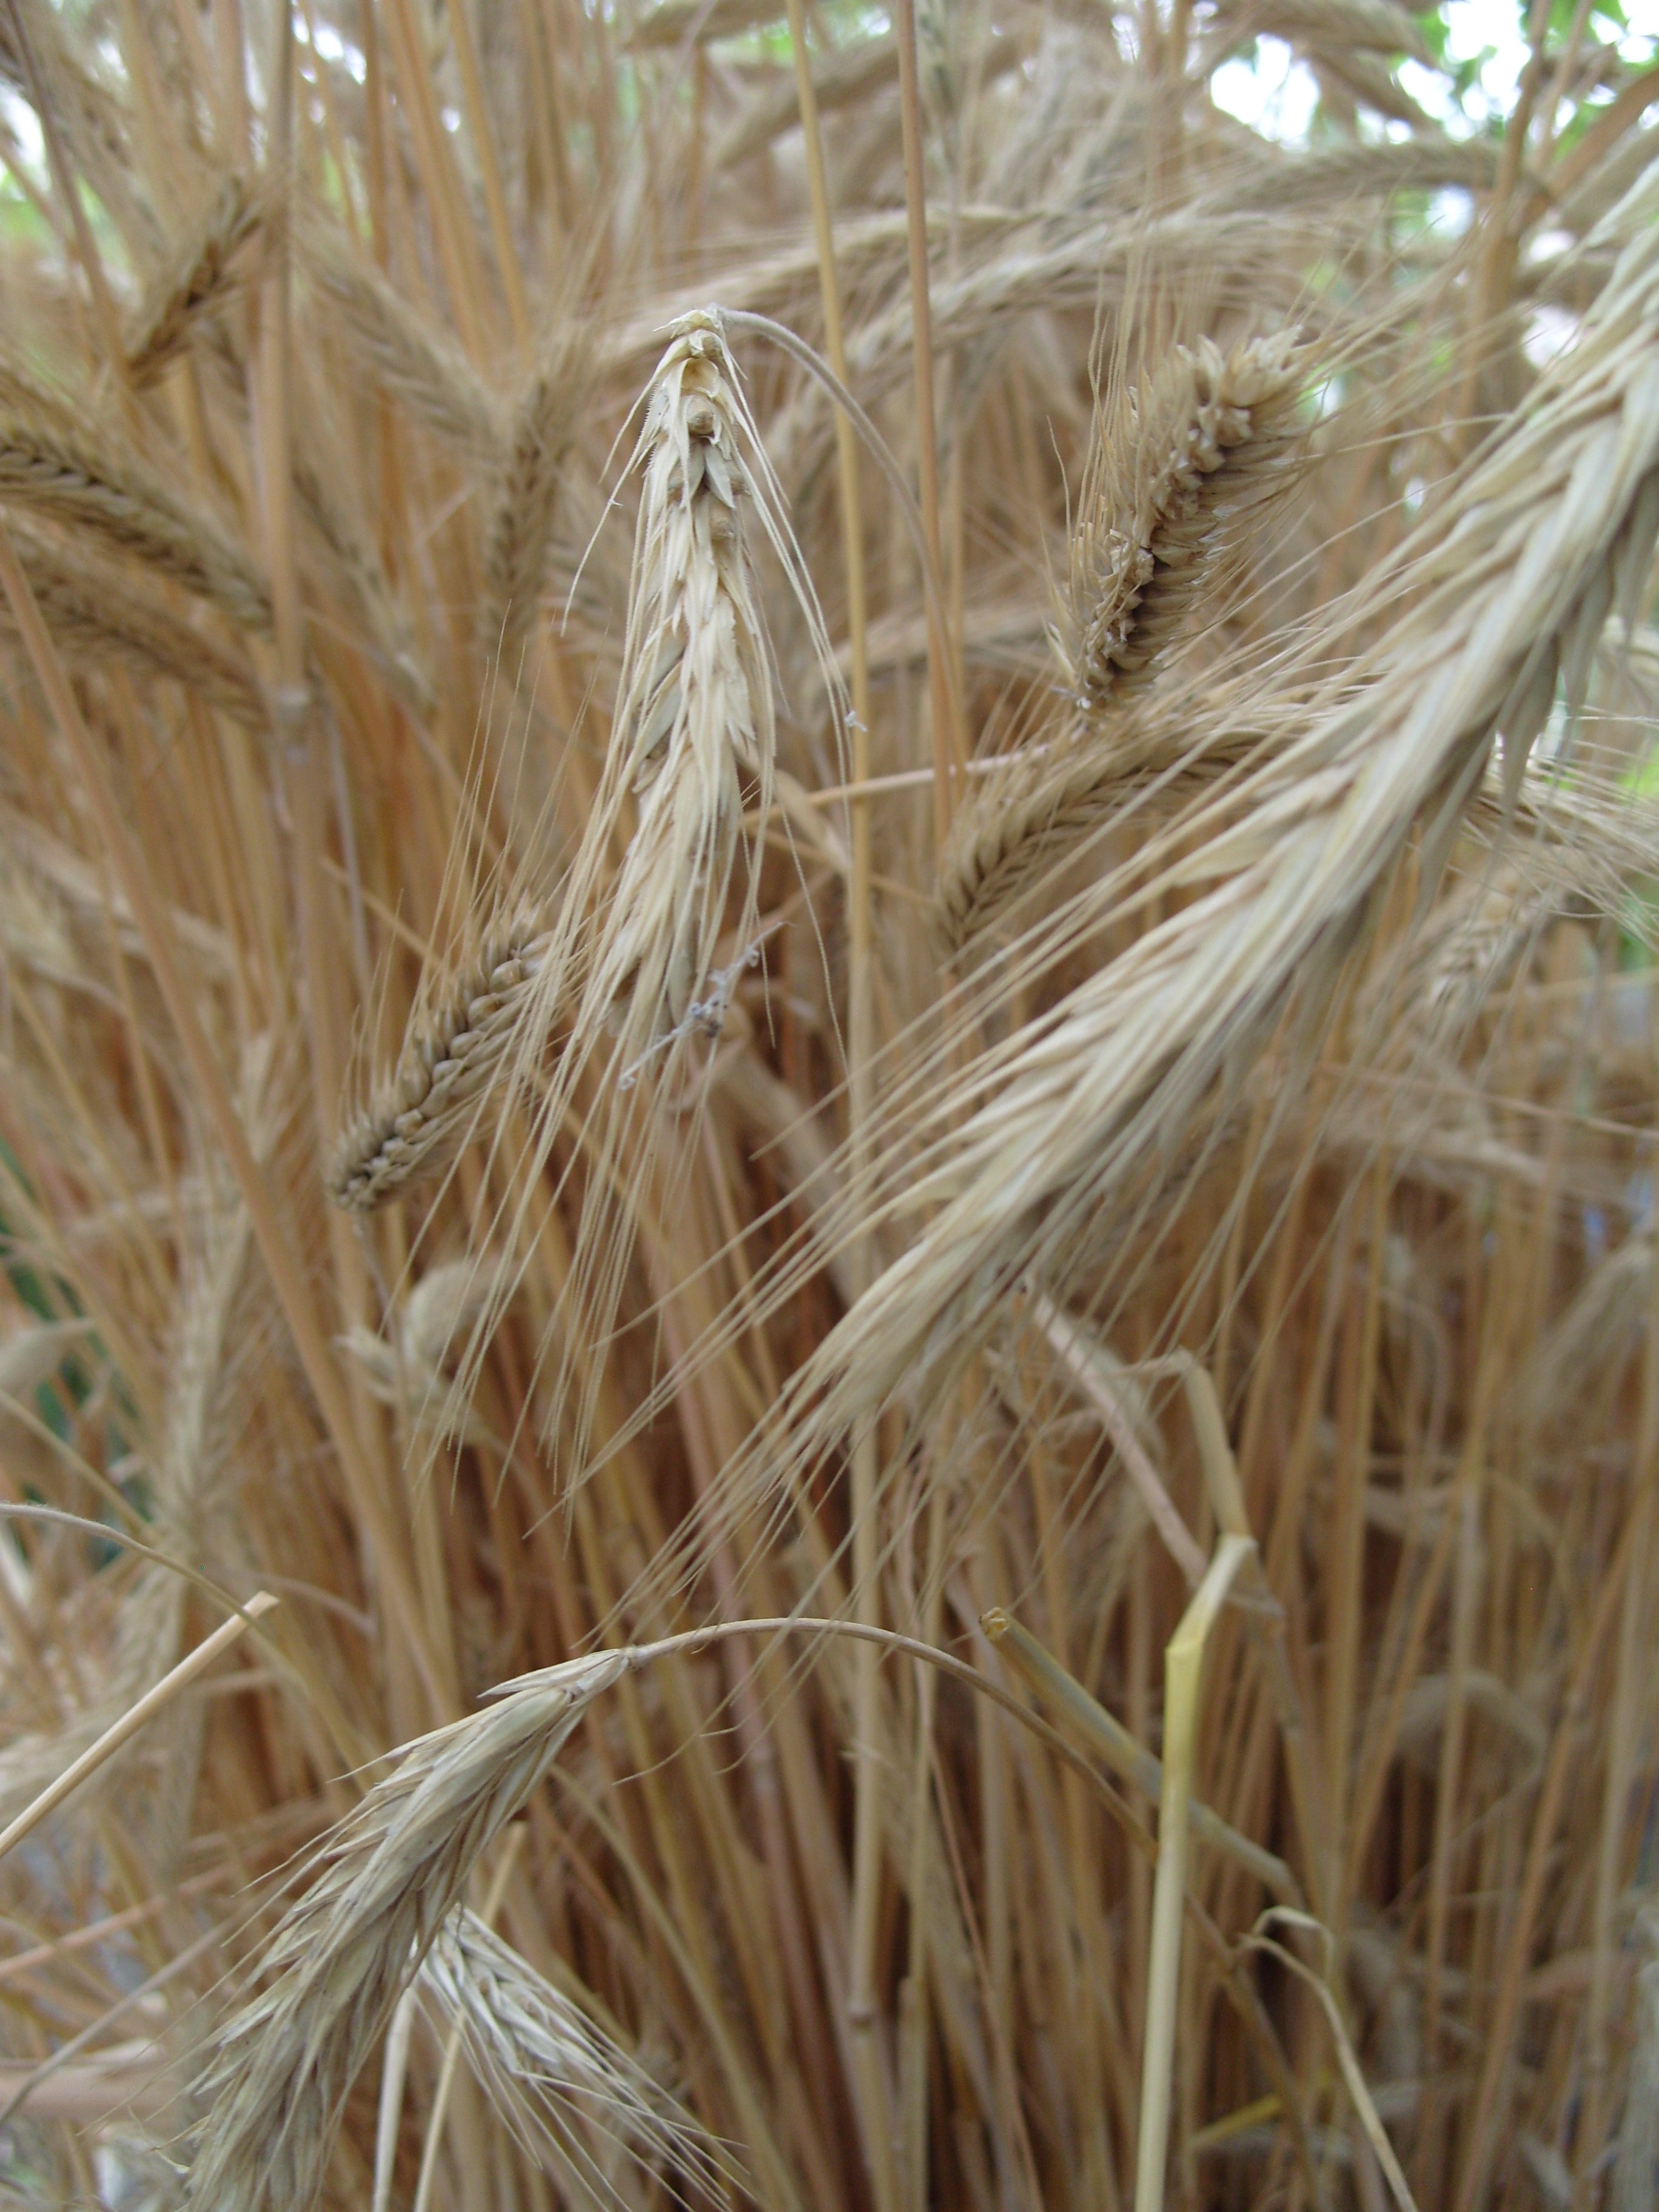
plant, field, barley, wheat, food, crop, agriculture, cereal, straw, rye, cereals, flowering plant, commodity, emmer, kolos, triticale, hordeum, grass family, land plant, food grain, einkorn wheat